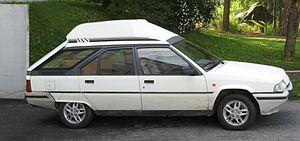
La Citroën BX est une automobile produite par le constructeur français Citroën à 2 315 739 exemplaires entre 1982 et 1994. Située dans la gamme Citroën entre la Citroën AX et la CX, la BX est dévoilée aux pieds de la Tour Eiffel et lancée au Salon de l'Automobile de Paris en octobre 1982.